Fairbridge, Western Australia

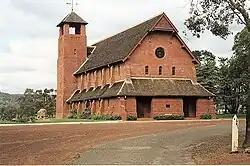
Fairbridge Chapel, located in the village, designed by Herbert Baker

Fairbridge, Western Australia is a former farm school near Pinjarra in Southwest Western Australia. It is now used predominantly for education, school and community camps and tourism purposes. It is also home to Fairbridge College, a curriculum and reengagement secondary school.